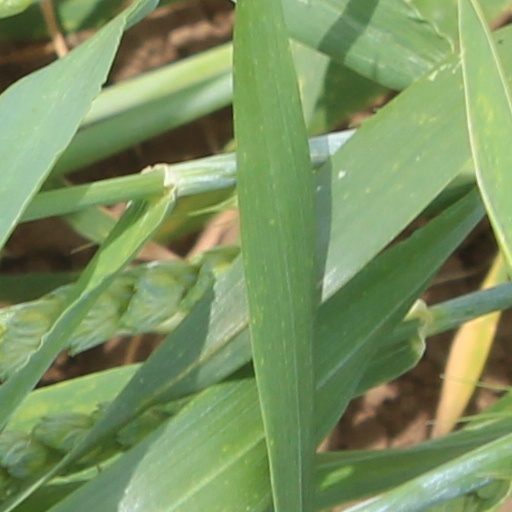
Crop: wheat